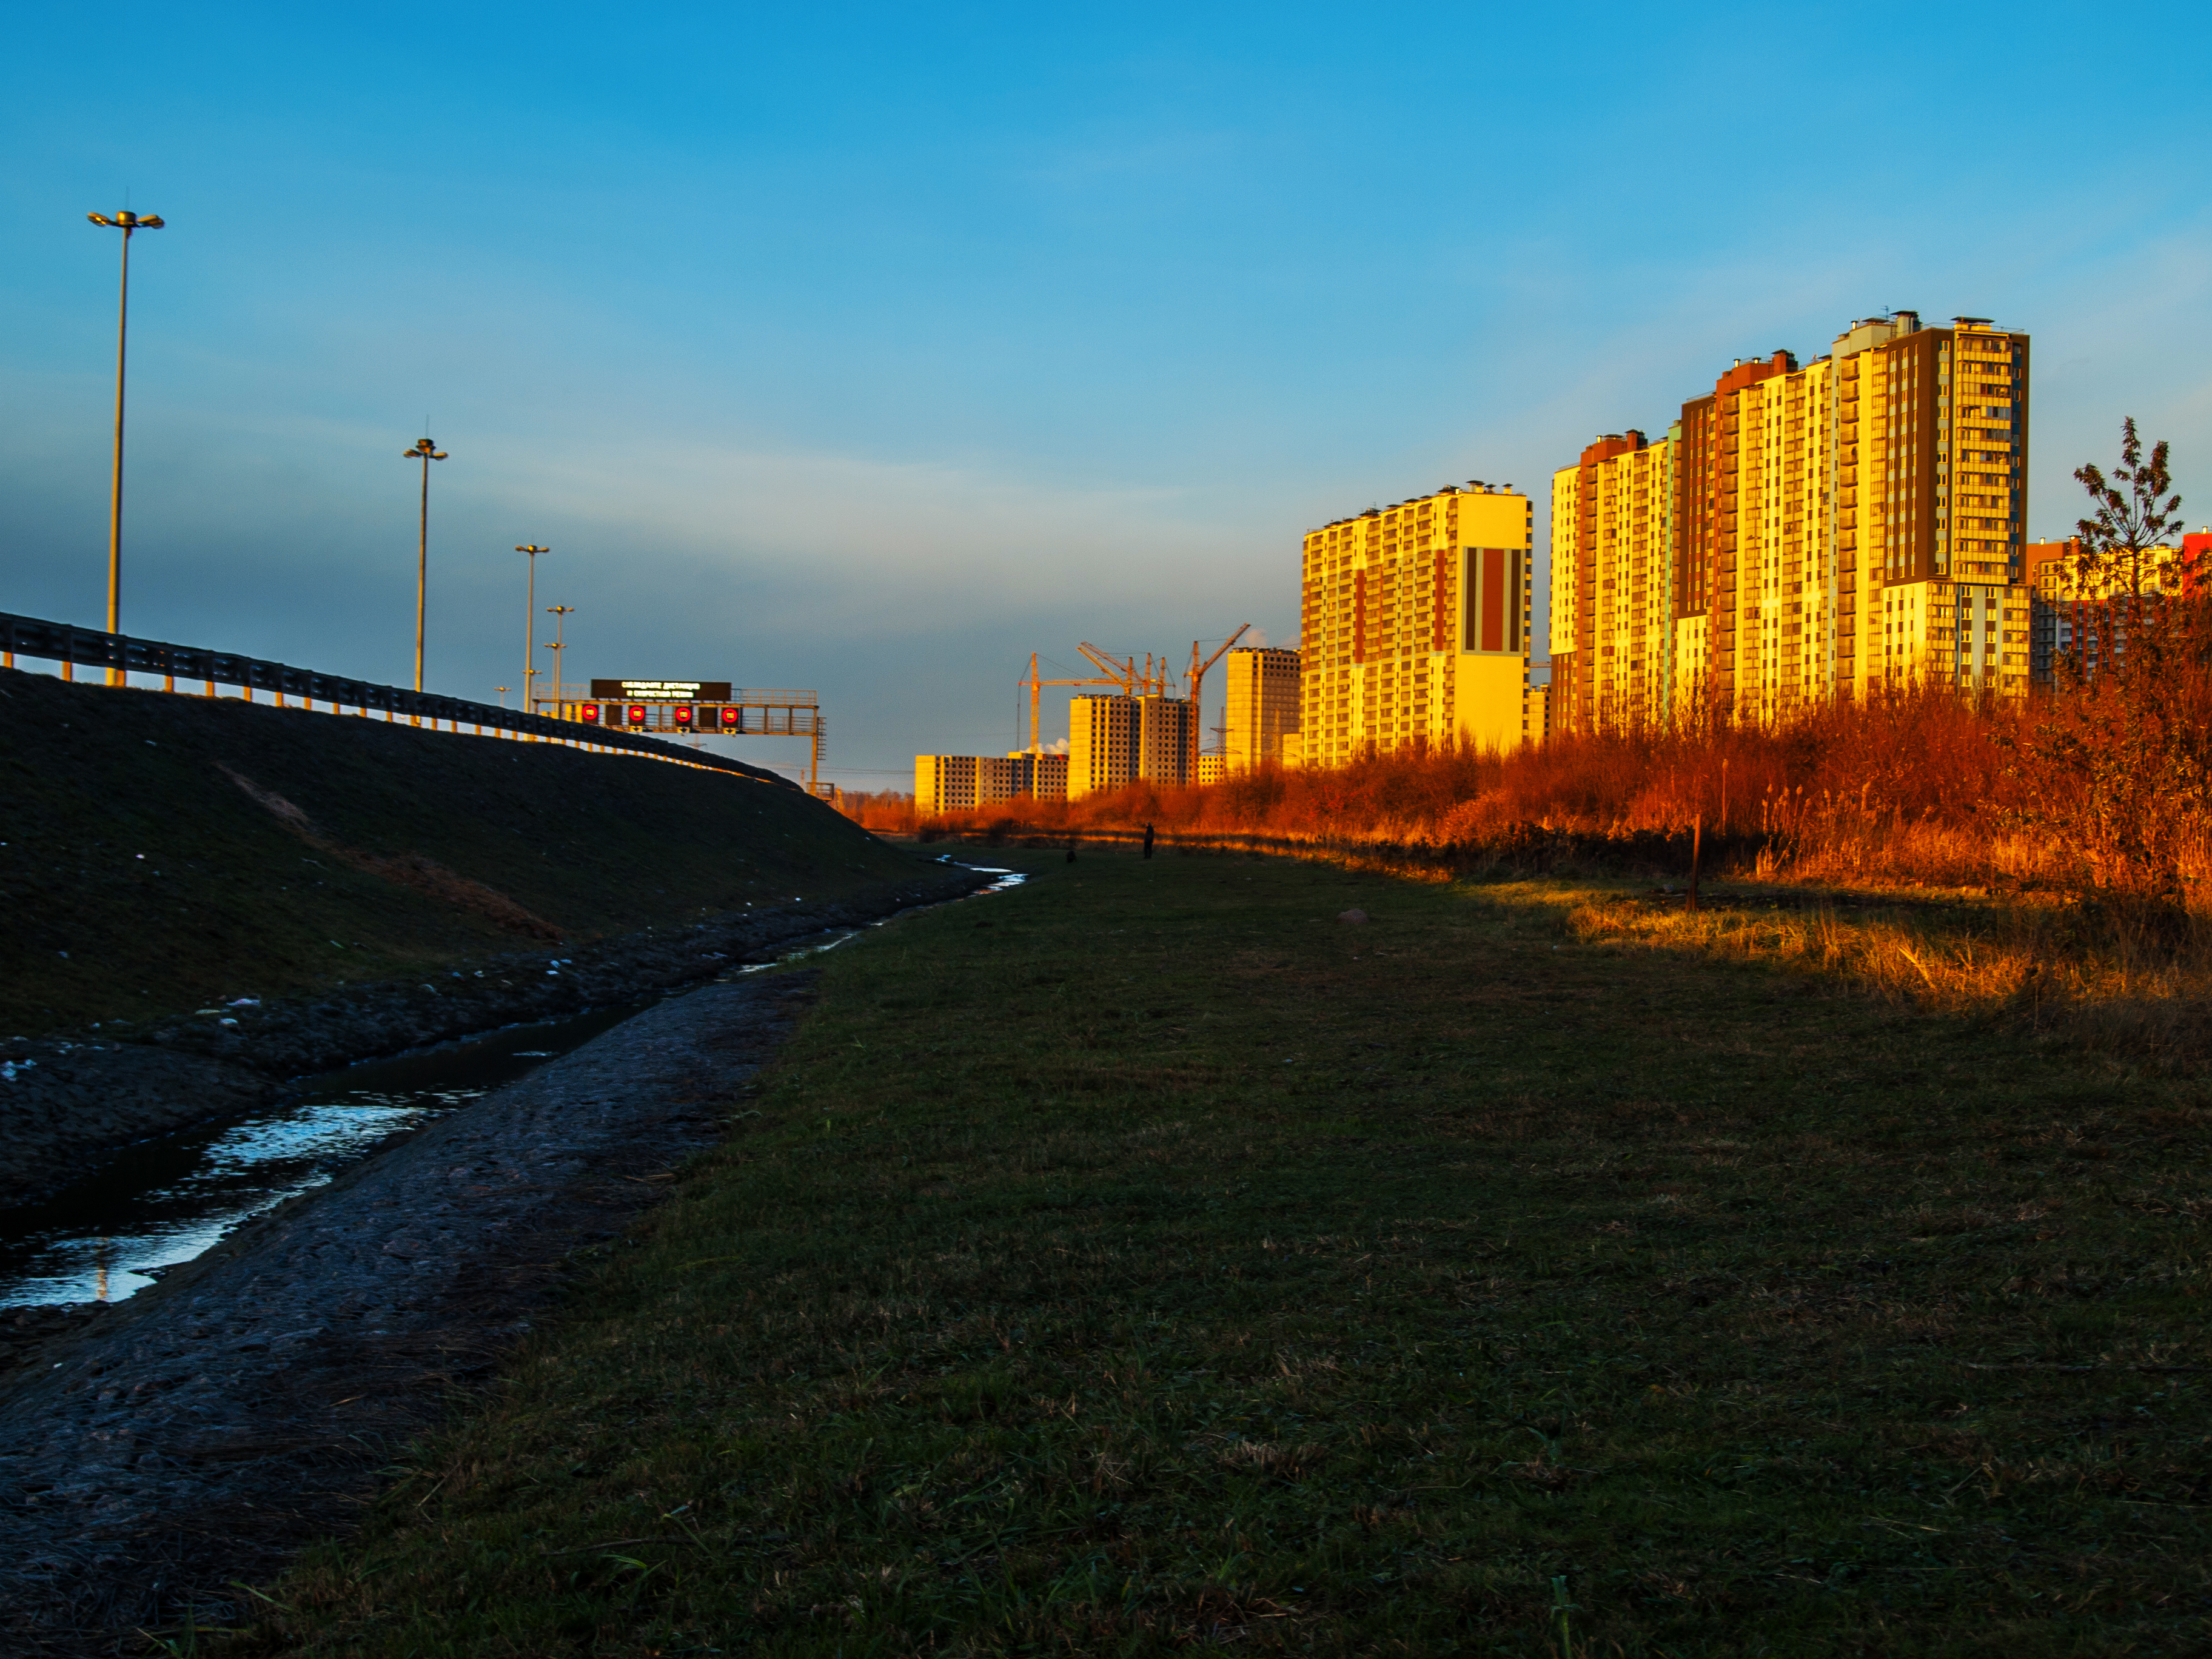
images, sky, cloud, building, street light, road surface, architecture, sunlight, dusk, asphalt, grass, tower block, horizon, city, landscape, metropolitan area, road, natural landscape, condominium, winter, sunset, street, evening, reflection, soil, sunrise, light fixture, cityscape, night, shadow, headquarters, apartment, mixed use, ocean, dawn, downtown, highway, afterglow, lane, skyline, corporate headquarters, coast, rock, transport, suburb